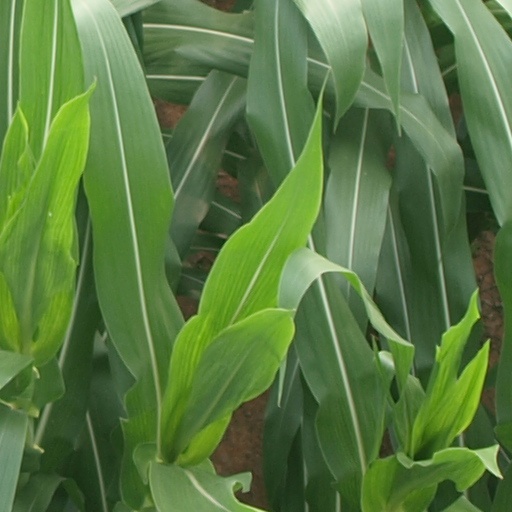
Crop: maize; corn